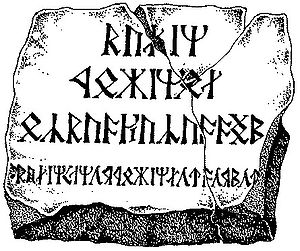
Balin
Balins gravsten.
Balin er en fiktiv person i J.R.R. Tolkiens roman Hobbitten, hvor han er en vigtig figur. Han nævnes også i Ringenes herre-trilogi. Balin er Gimlis fætter og var leder af Morias miner. Han faldt under slaget mod goblinerne.